Huell Howser

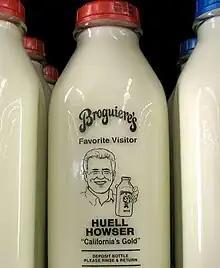
Howser's image on a Broguiere's Montebello Dairy bottle

Howser donated his videotaped collection of "California's Gold" episodes, as well as those of his other series, to Chapman University in 2011. He also donated his personal papers, and a large collection of books on California history to the university. The school established the Huell Howser Archives, which offers the public free access to the entire digitized collection of his life's work. The archives can be accessed at Chapman University as well as on the internet. He also gave his extensive art collection, which consists mostly of "found-object" art collected during his travels, to the university, and endowed the California's Gold Scholarship Fund. Upon his death he bequeathed his remaining two homes to the university, the proceeds from the sale of which were added to the scholarship fund.